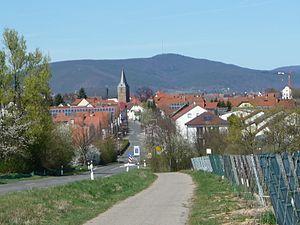
Kirrweiler (Pfalz) est une municipalité de la Verbandsgemeinde Maikammer, dans l'arrondissement de la Route-du-Vin-du-Sud, en Rhénanie-Palatinat, dans l'ouest de l'Allemagne.